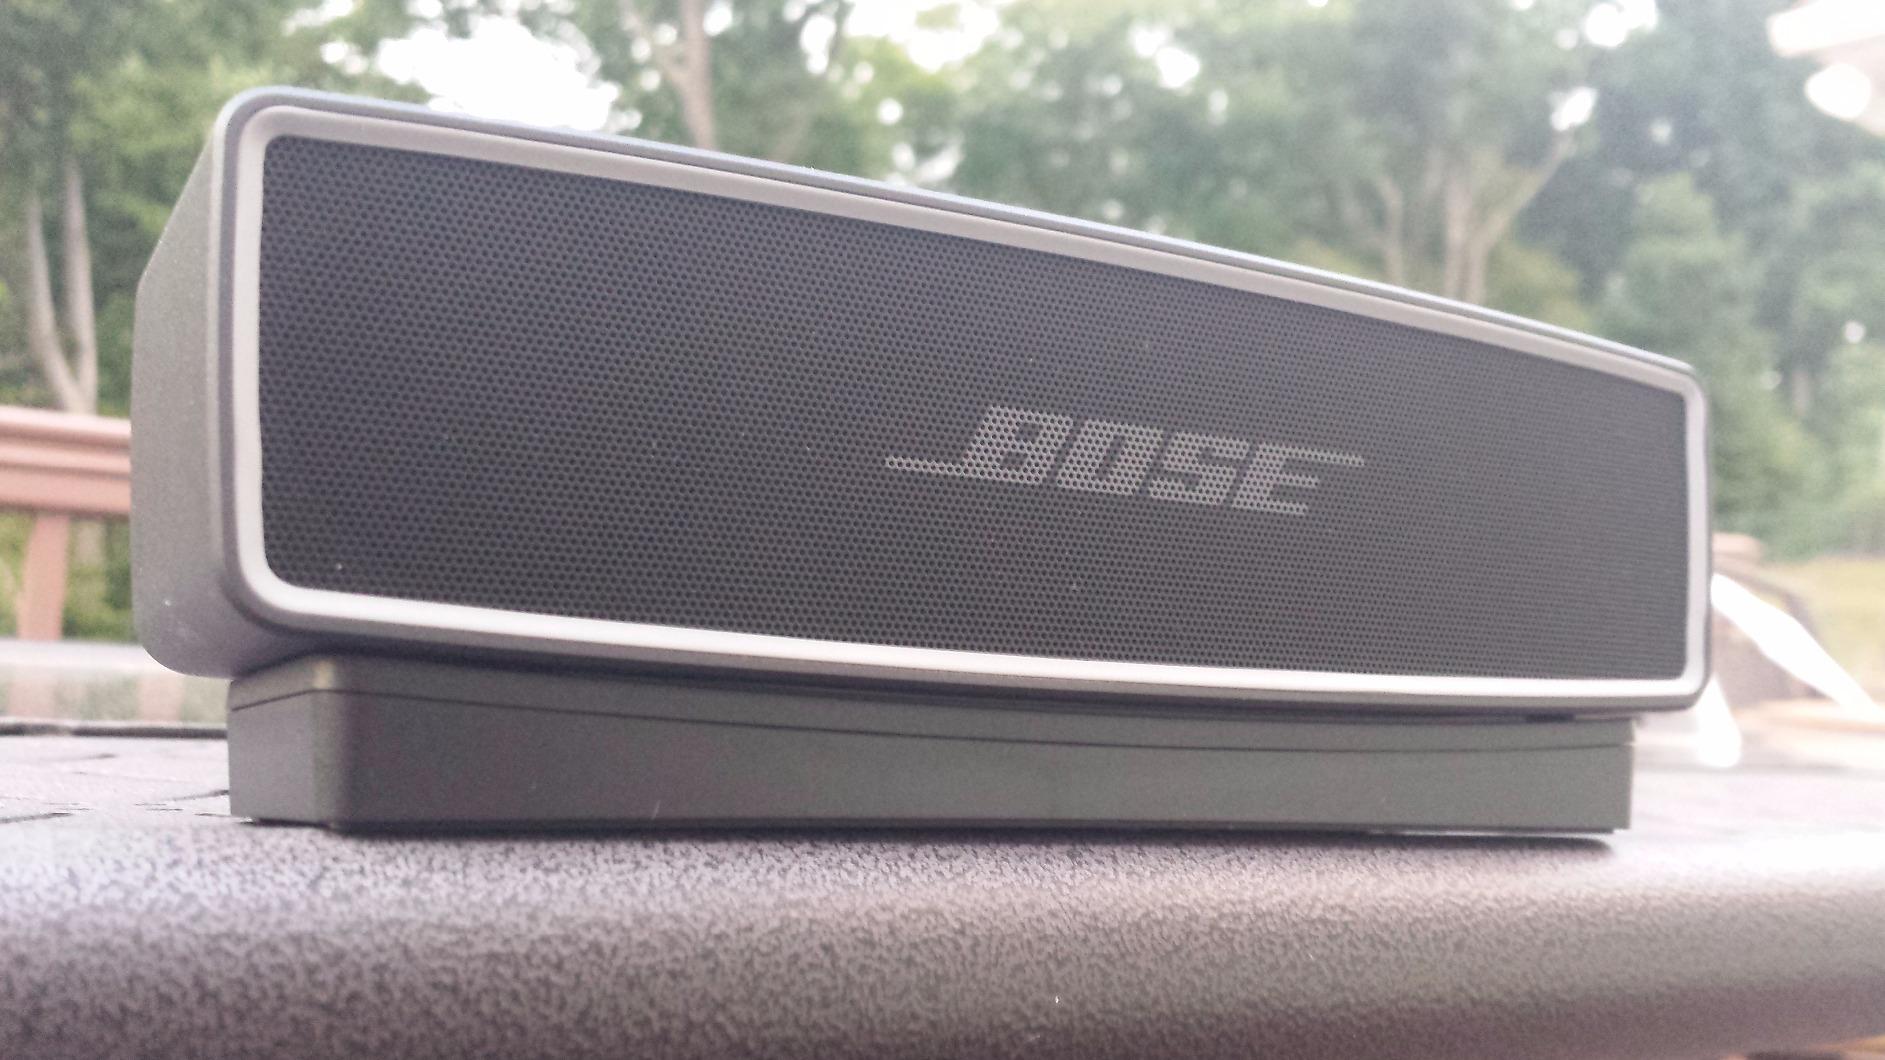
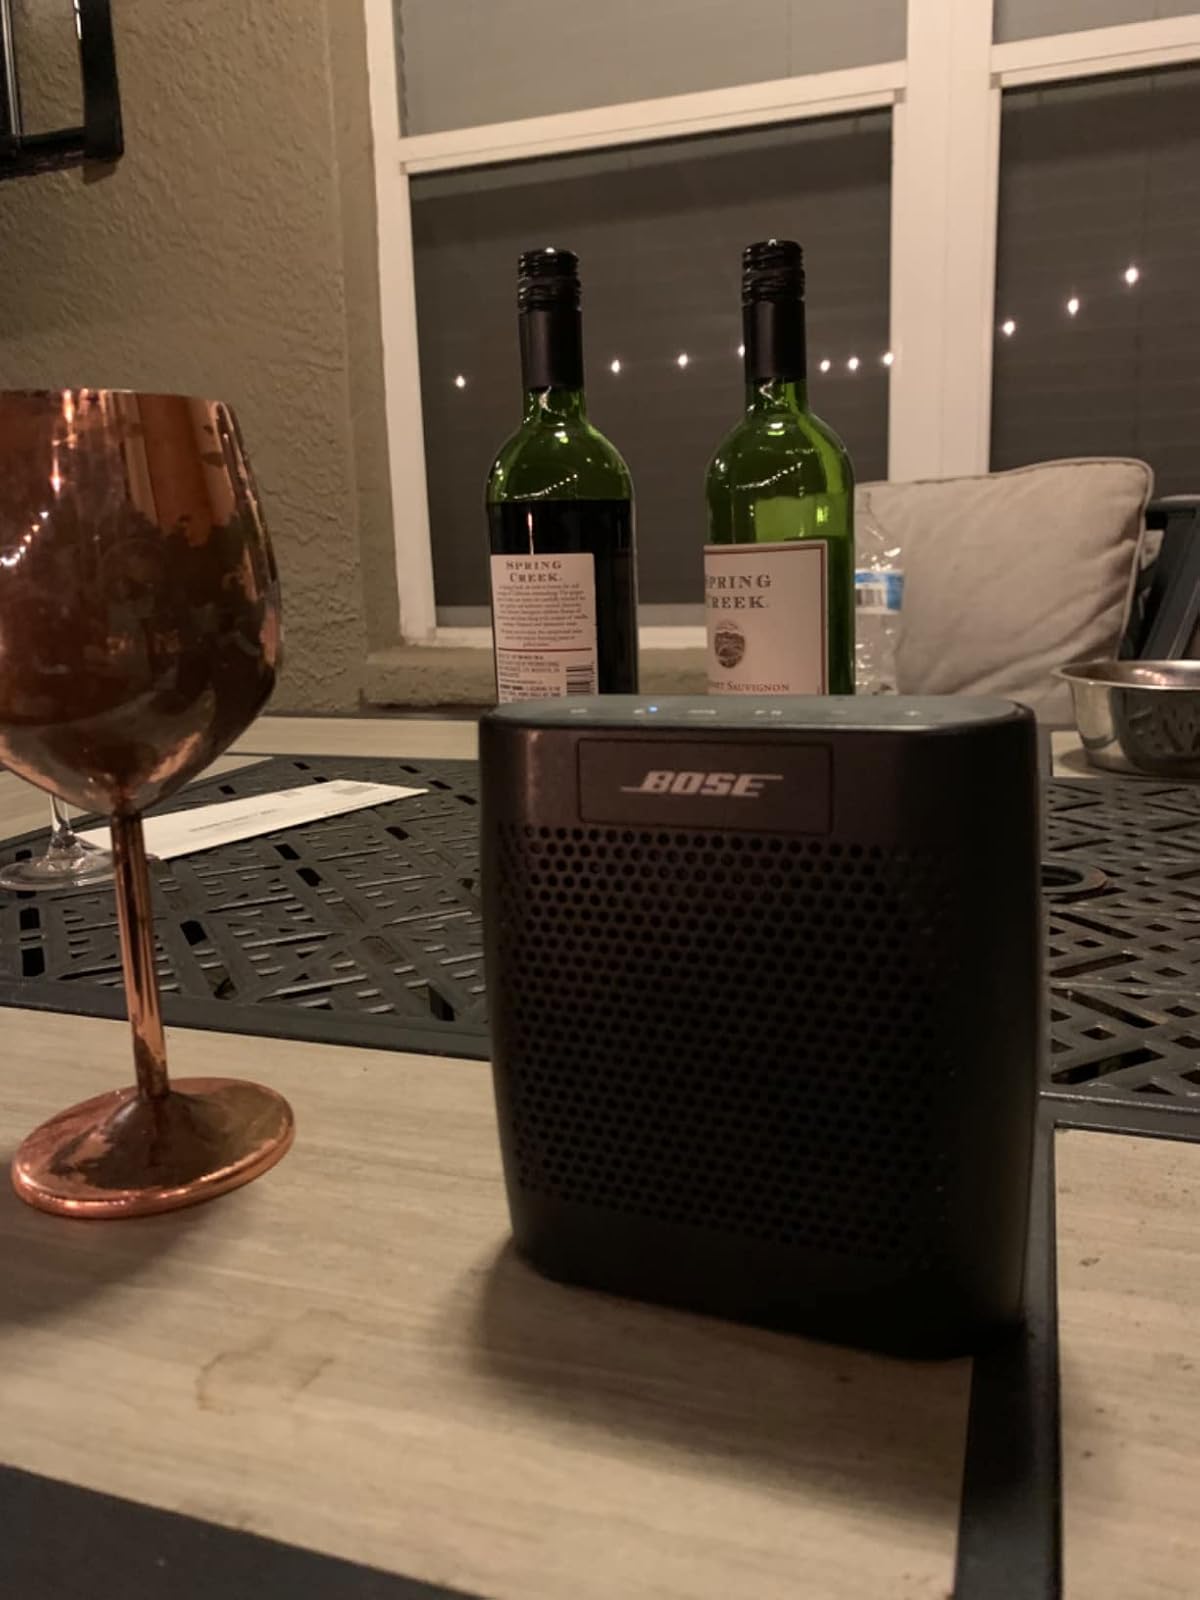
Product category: speaker
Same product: no